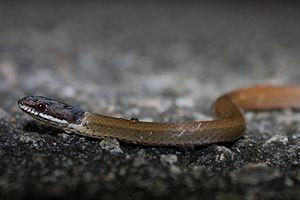
Sibynophis chinensis est une espèce de serpents de la famille des Colubridae.